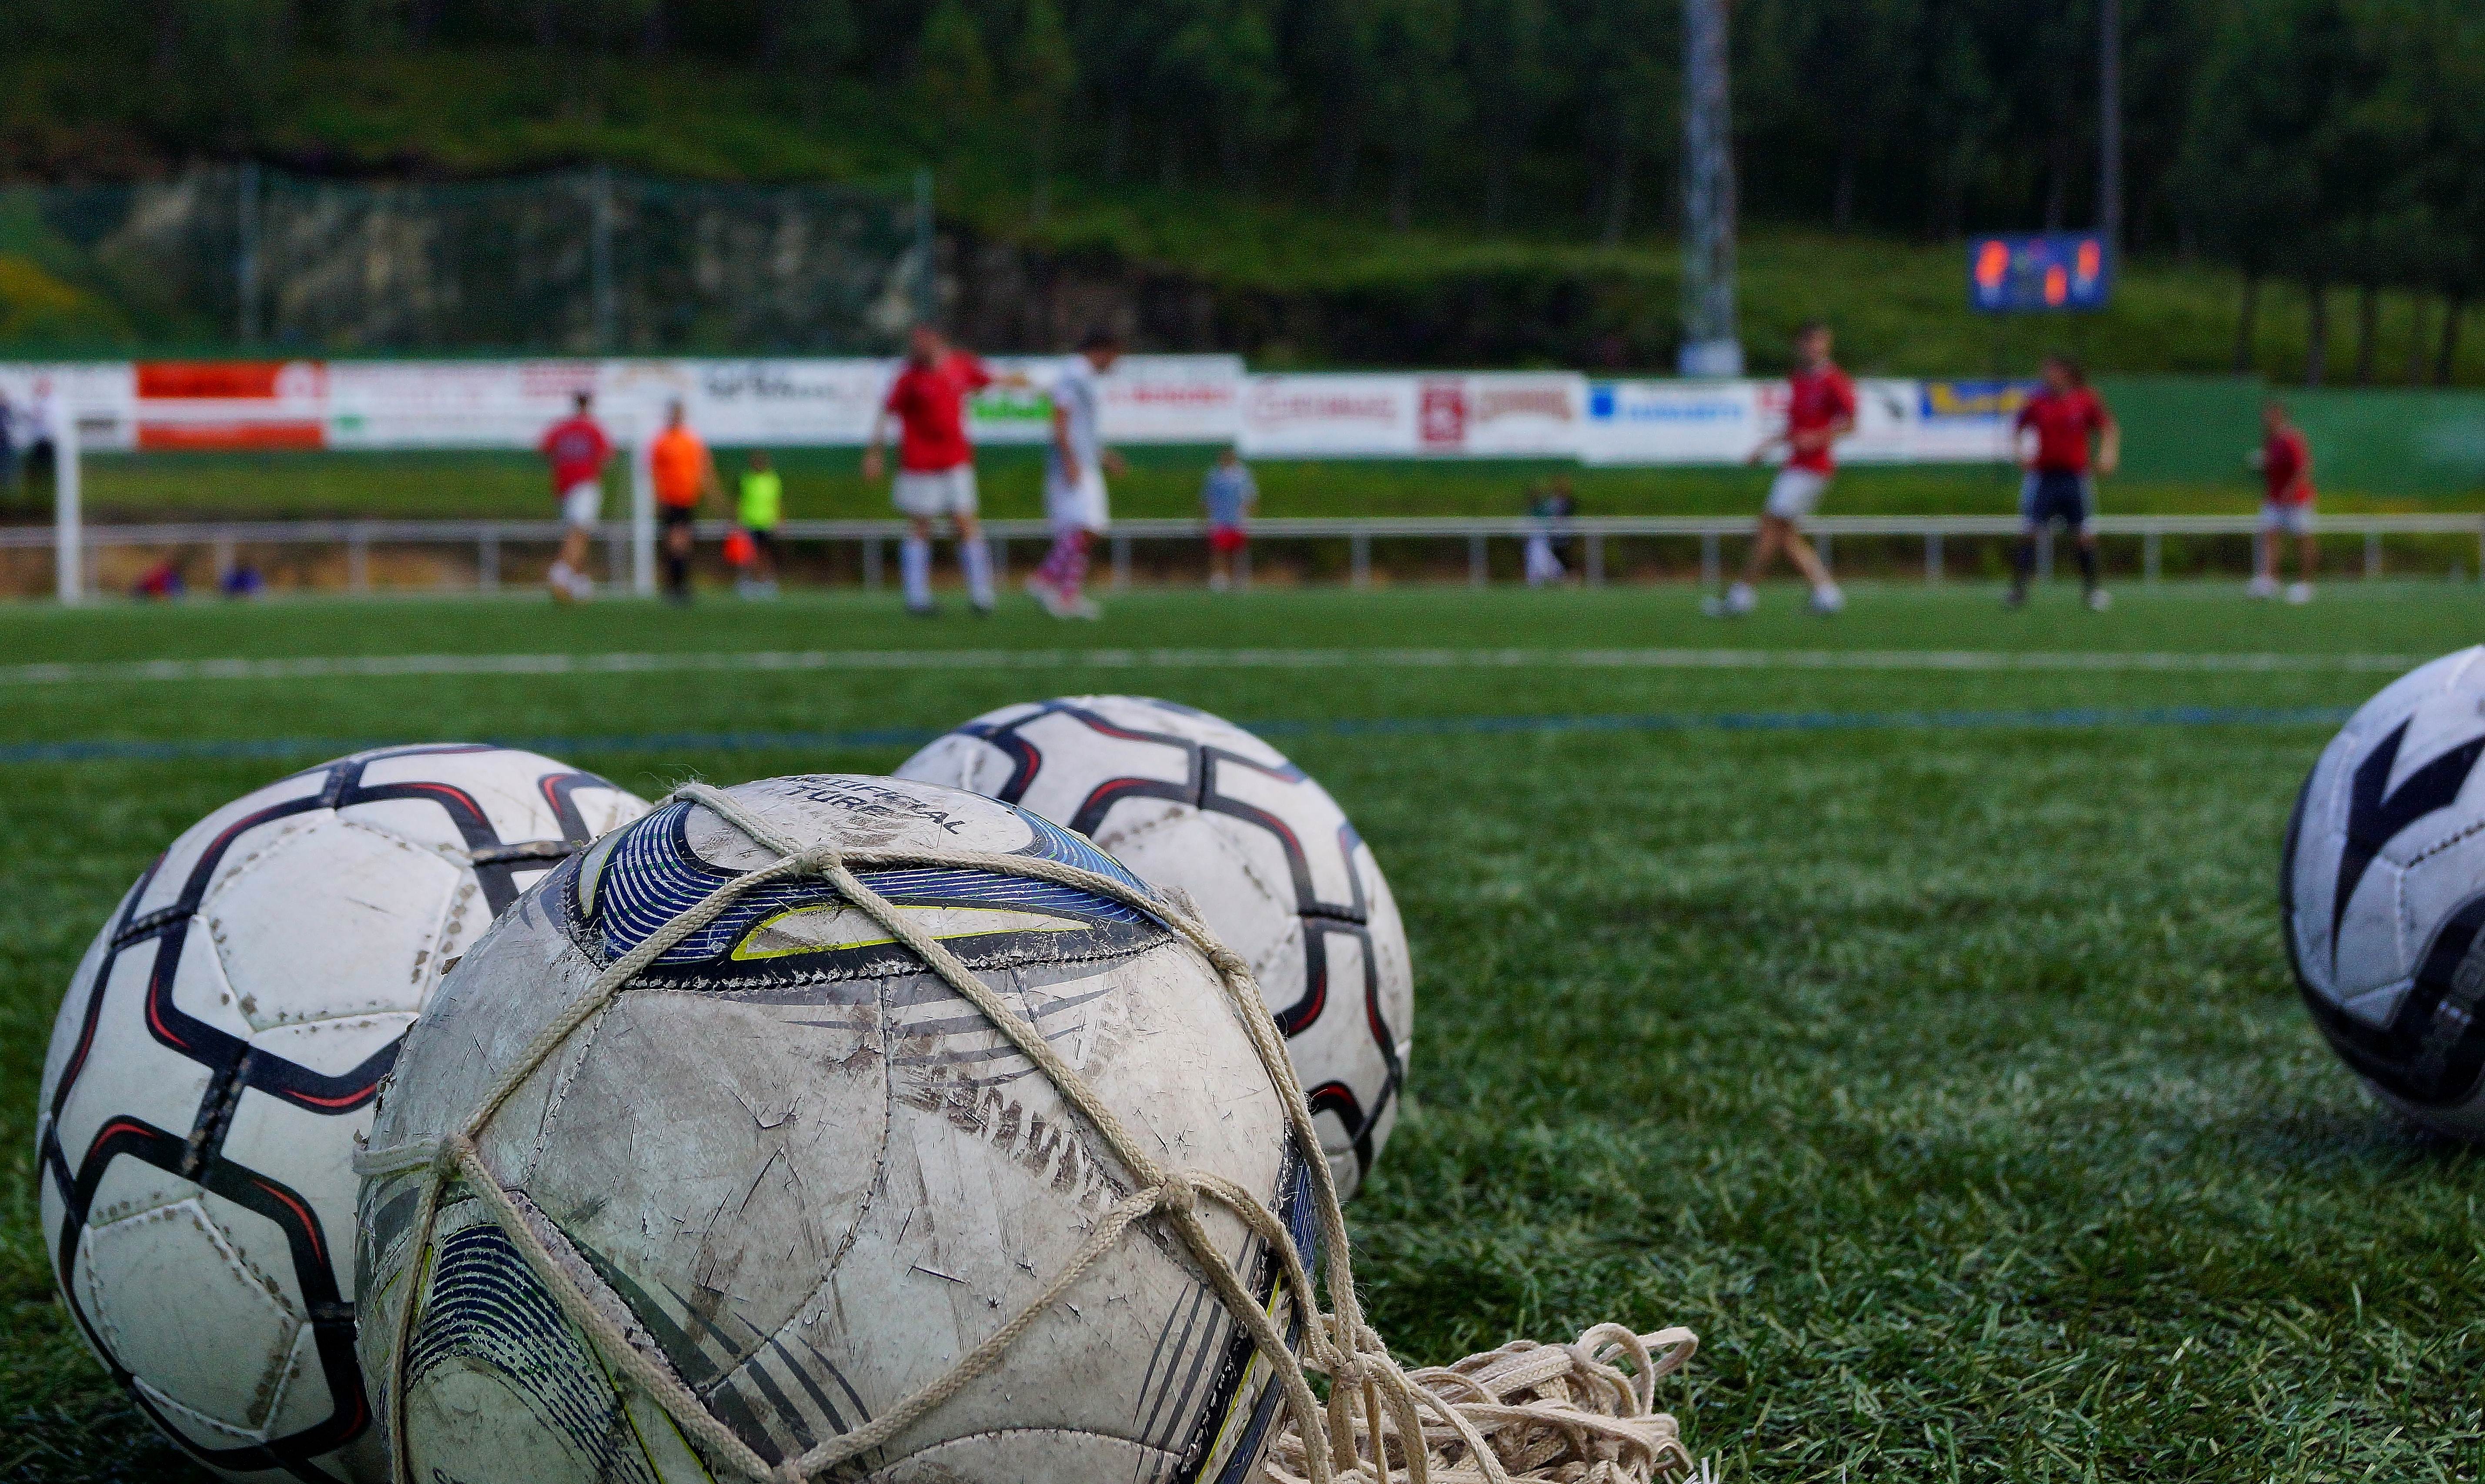
photo, soccer, stadium, player, american football, sports, ball, a77, g, ggl1, gaby1, xovesphoto, varios, some, xelodegalicia, sonya77v, sonyslta77v, gabrielcoru a